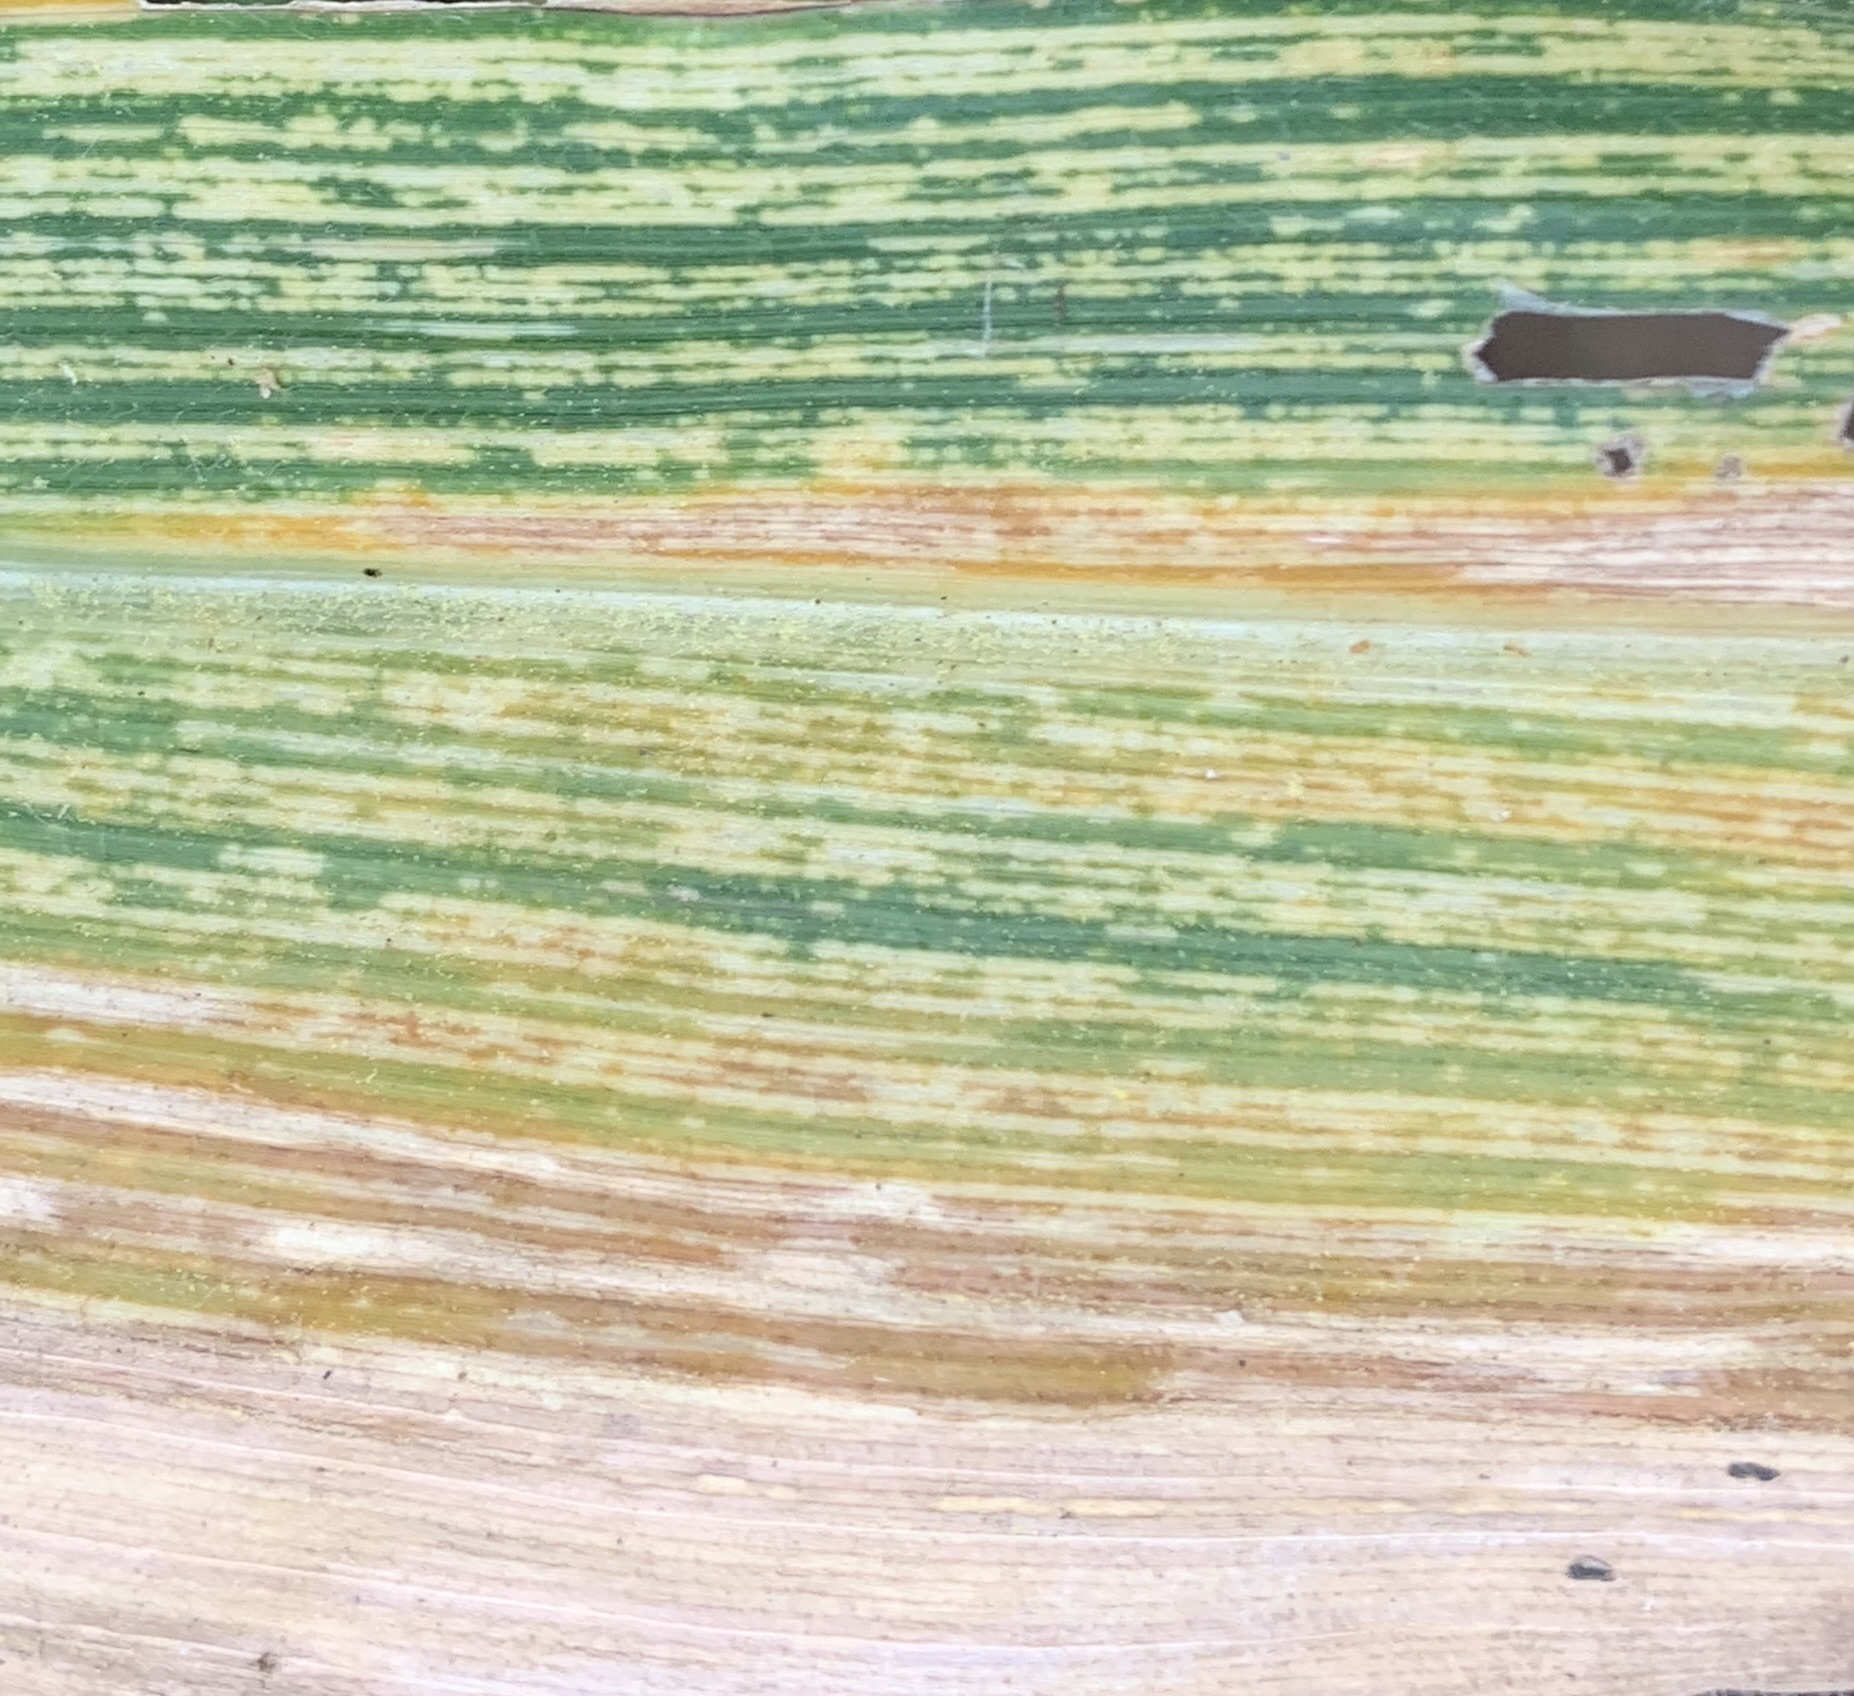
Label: MSV